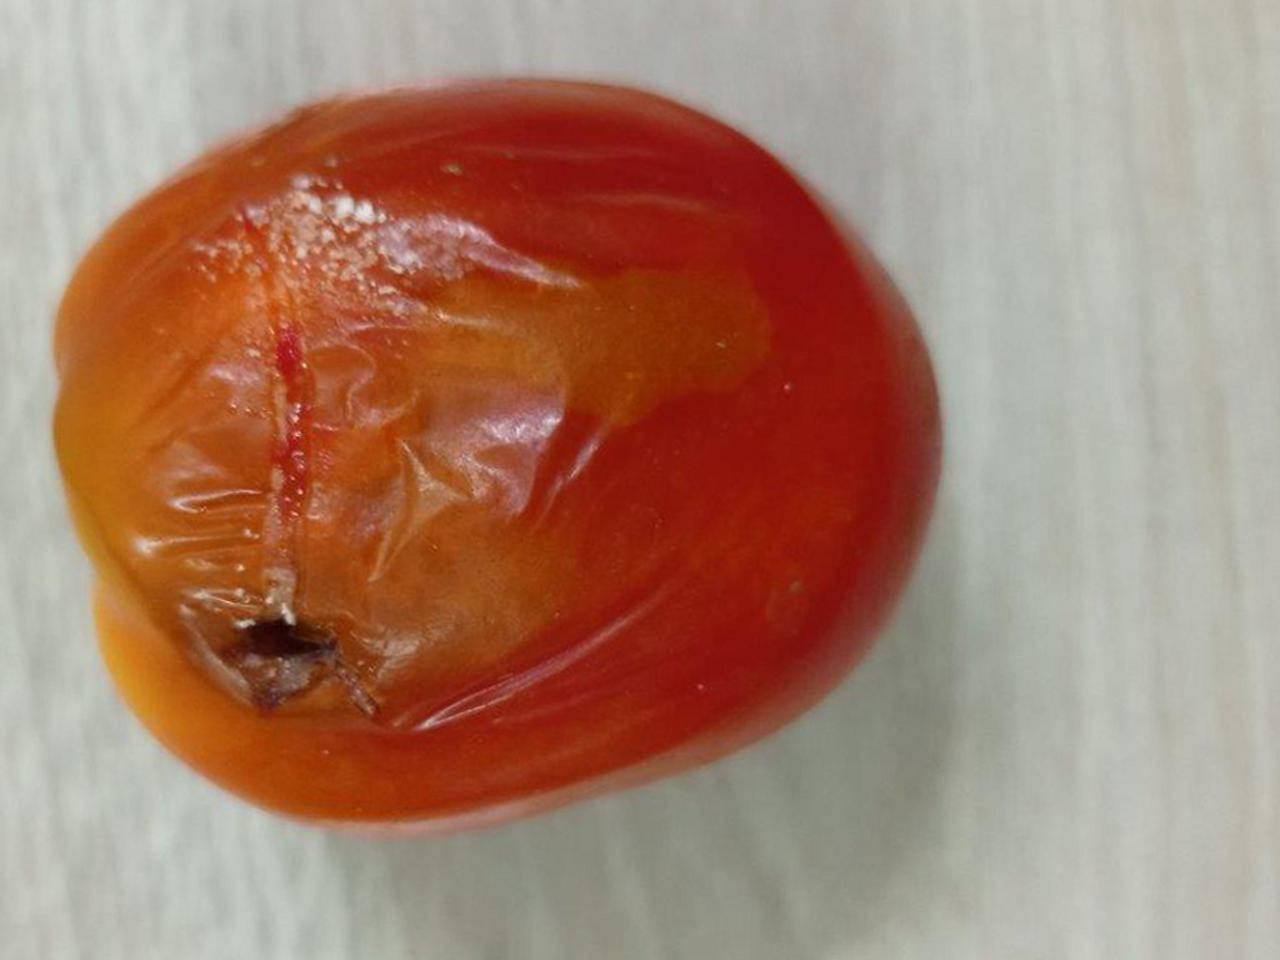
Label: Rotten